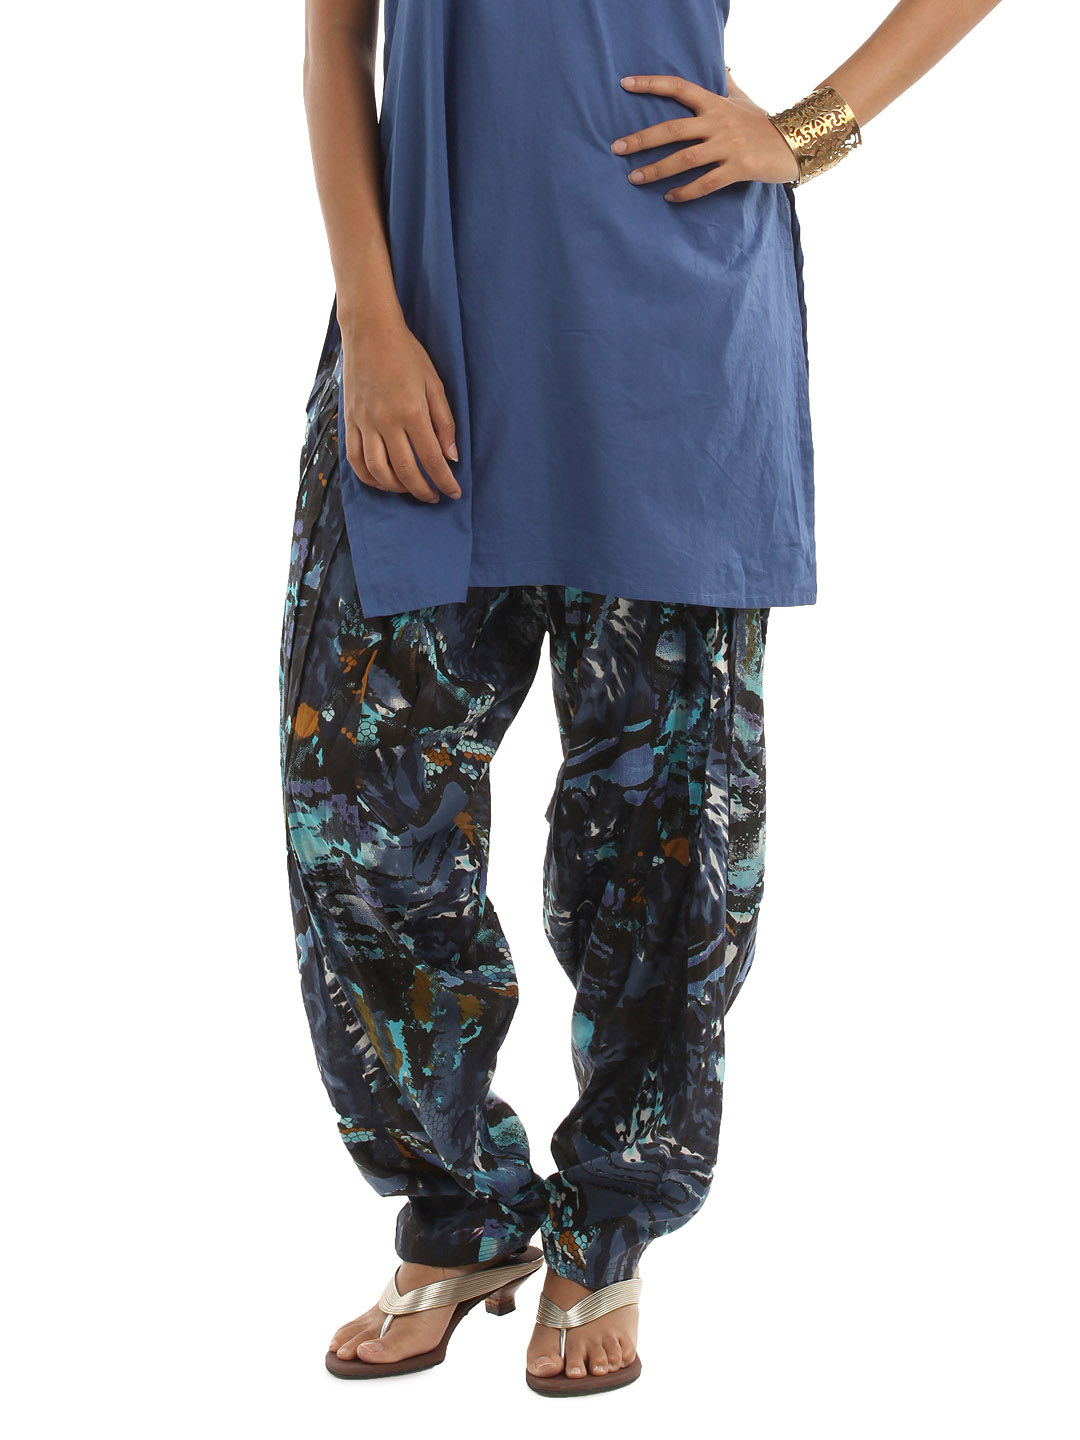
Shree Women Navy Blue Printed Patiala
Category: Apparel / Bottomwear / Patiala
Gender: Women
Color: Navy Blue
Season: Fall 2012
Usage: Ethnic